Exbucklandia

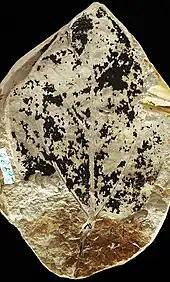
"Exbucklandia oregonensis"

The phylogeny of Hamamelidaceae has not been resolved with much certainty, but in one recent molecular phylogenetic study, "Exbucklandia" and "Rhodoleia" formed the most basal clade in the family. "Chunia bucklandioides", a rare tree from Hainan which has never been sampled for DNA, might also be a member of this clade. Vegetatively, it is hard to distinguish from "Exbucklandia", while florally, it is intermediate between "Exbucklandia" and "Mytilaria". The morphology of "Chunia" indicates that if it is not in the clade with "Exbucklandia" and "Rhodoleia", then it either forms its own clade or it is sister to "Mytilaria".